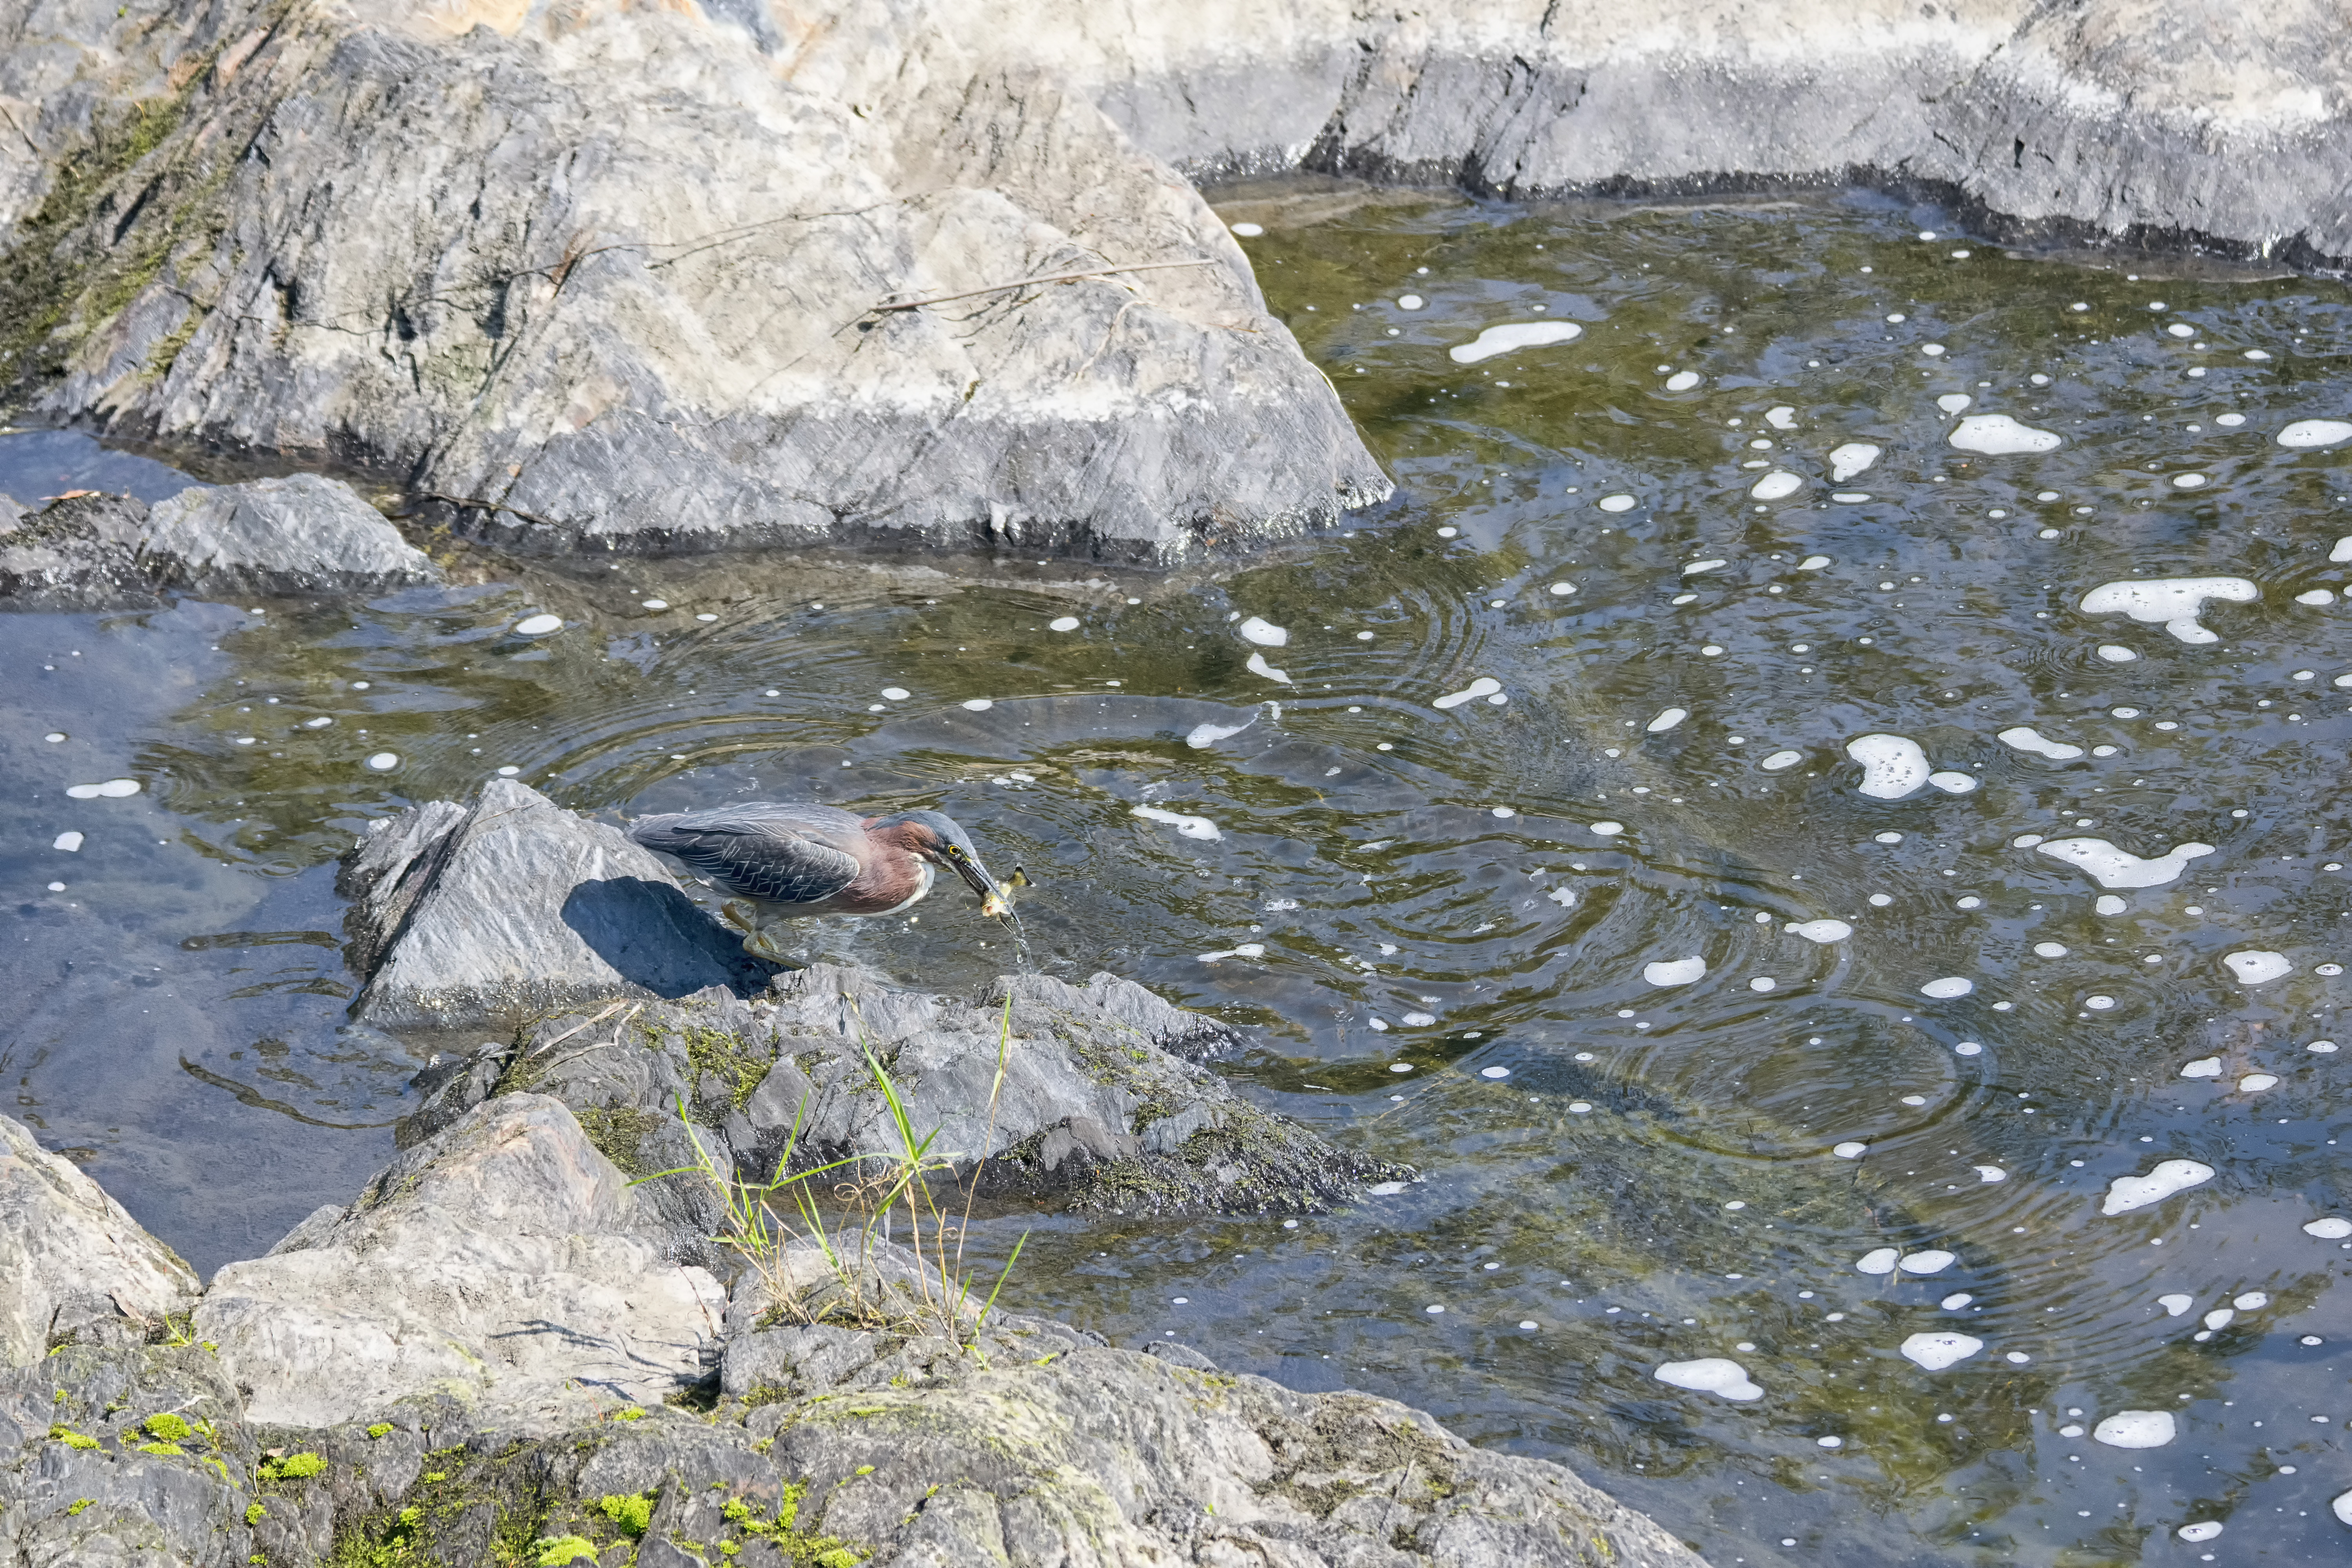
sea, water, rock, bird, river, pond, wildlife, stream, green, canada, vert, quebec, heron, sherbrooke, oiseau